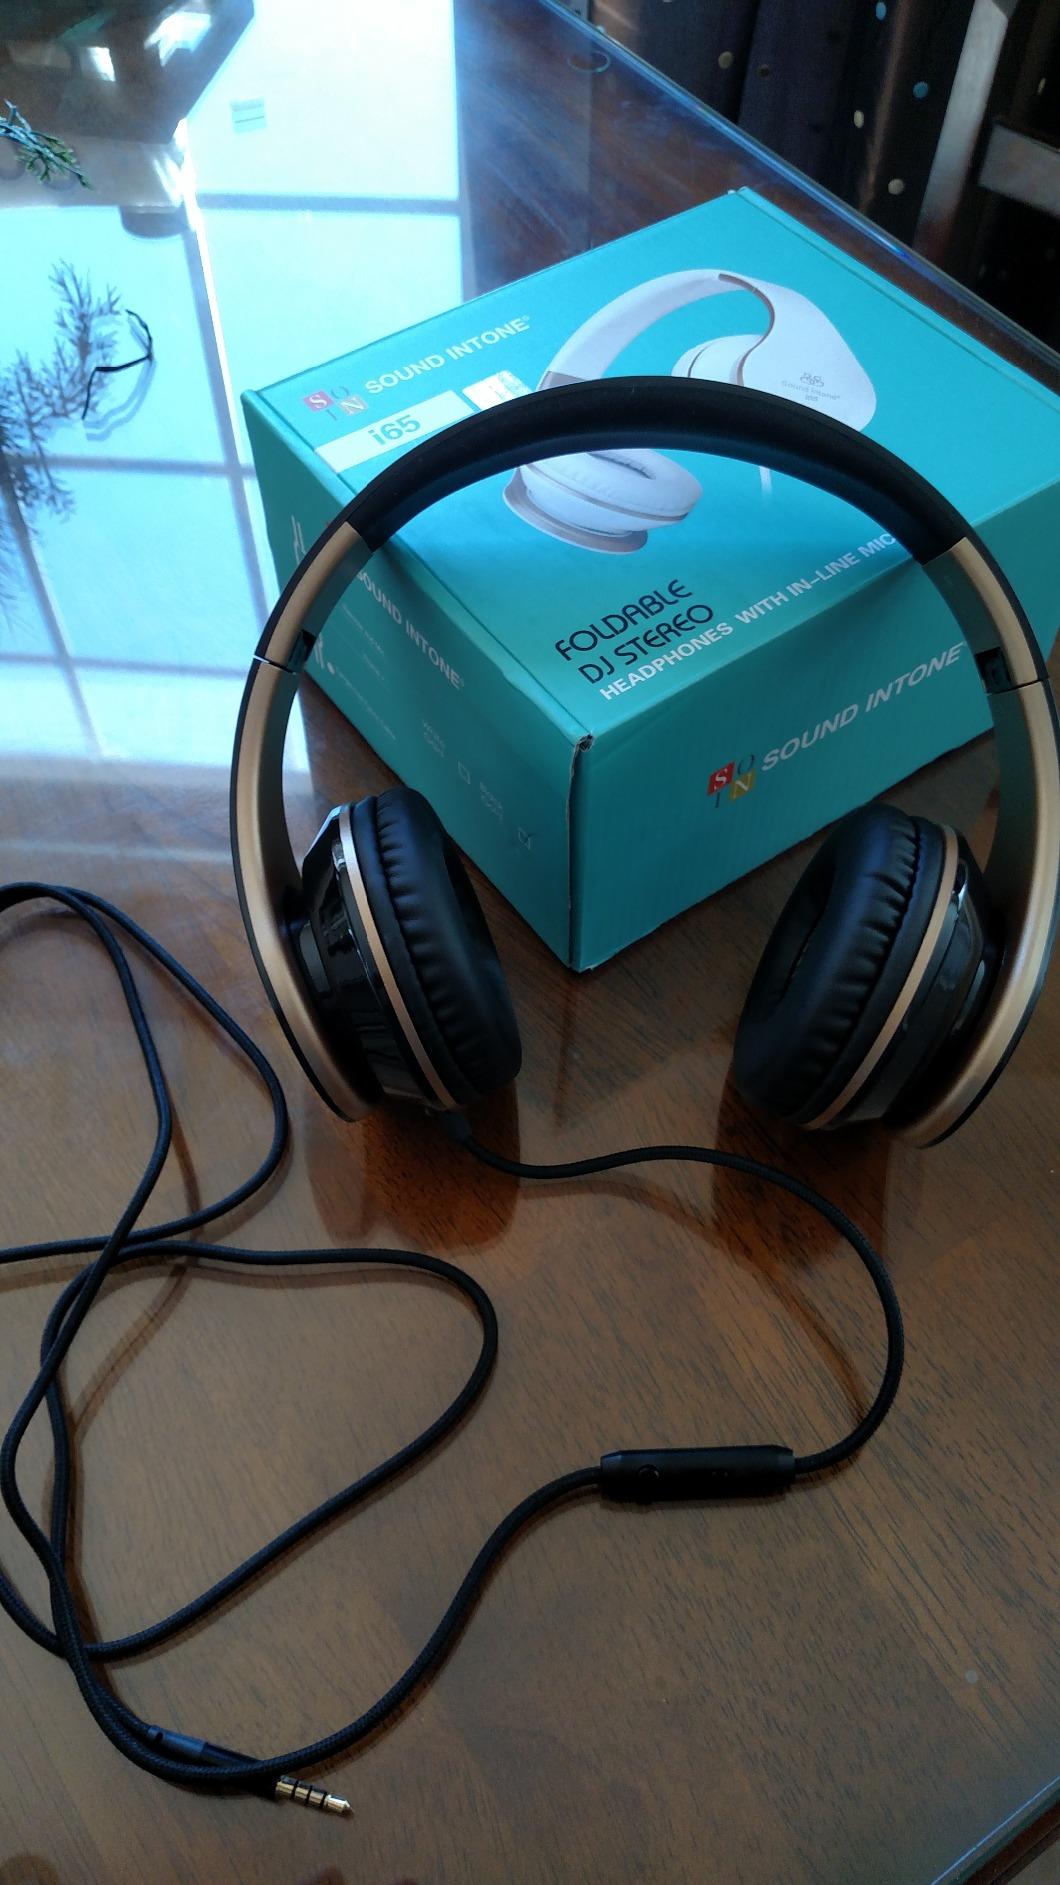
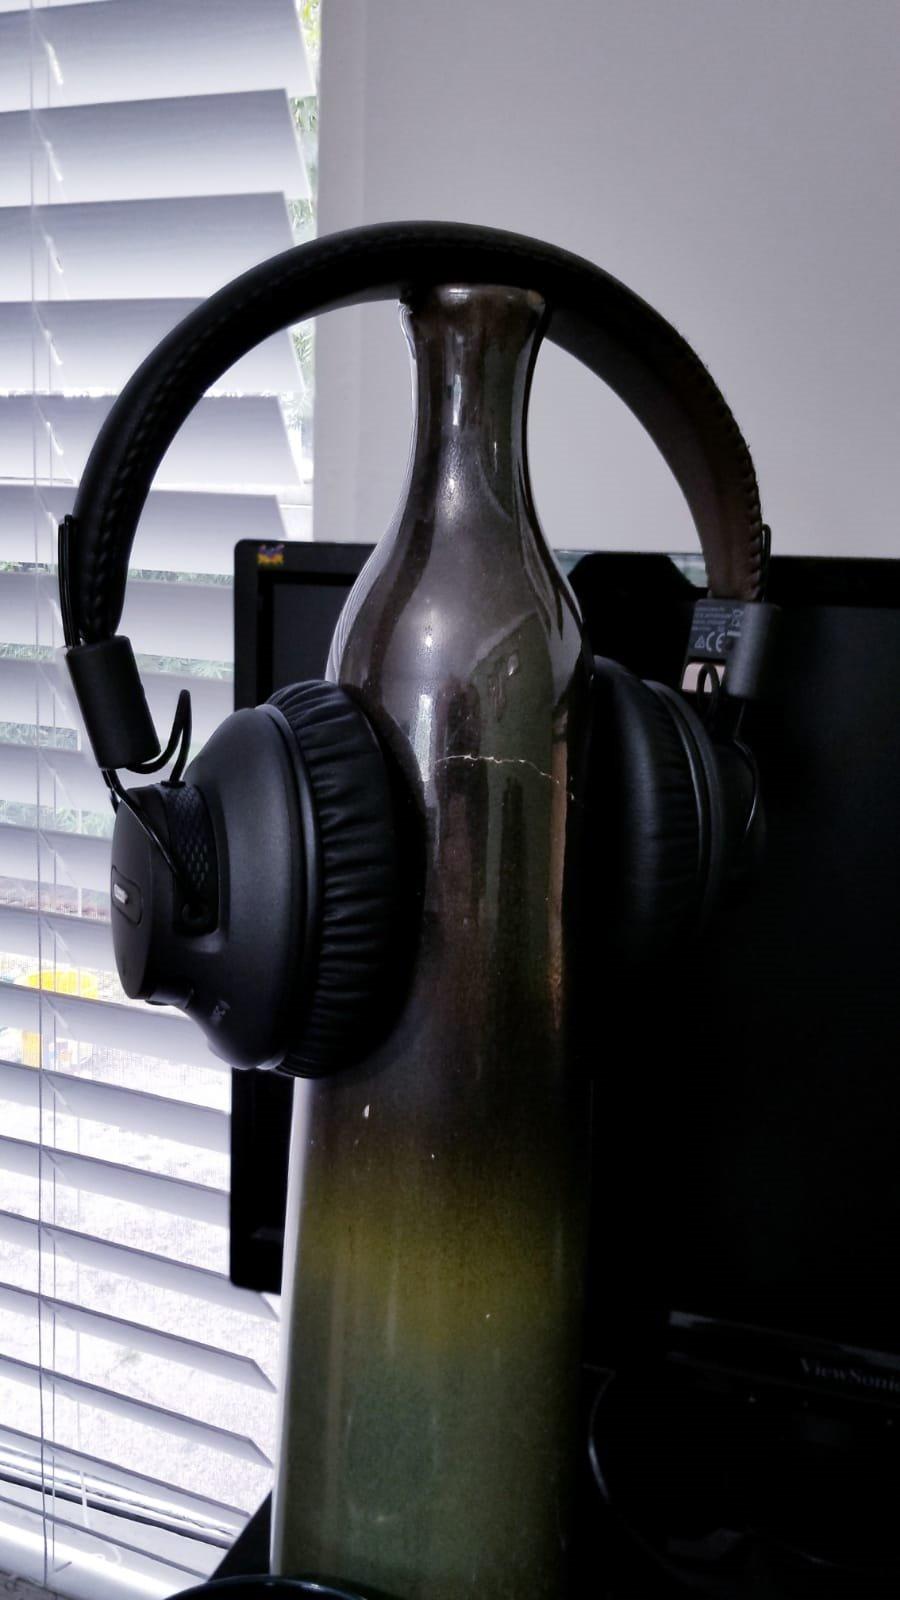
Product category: headphones
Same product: no